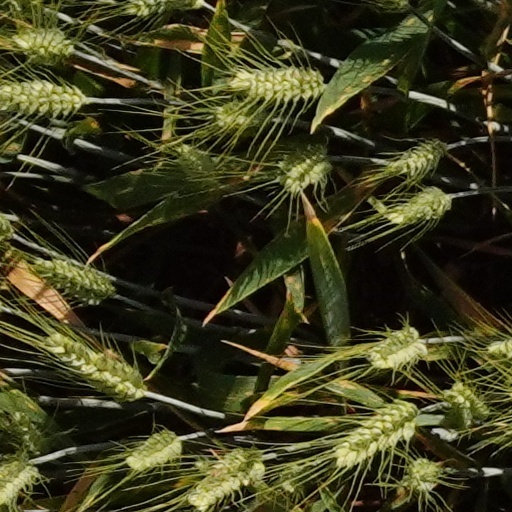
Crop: wheat